Electoral history of Arthur Meighen

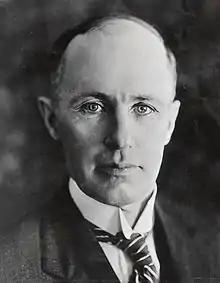
Arthur Meighen, ninth prime minister of Canada

The article is the electoral history of Arthur Meighen, the ninth prime minister of Canada.